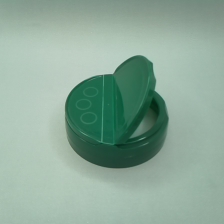
Color: green
Cap type: dual flip-top cap